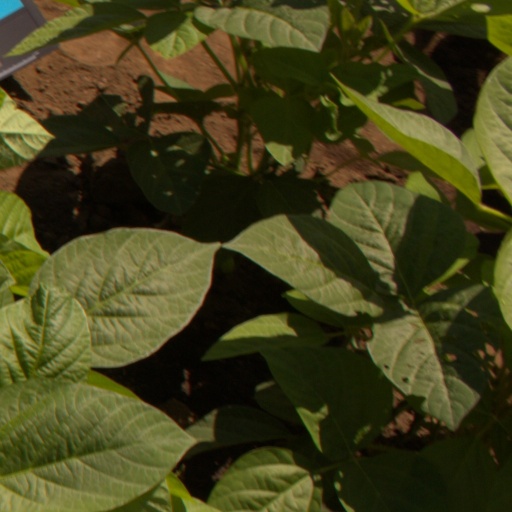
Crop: soybean